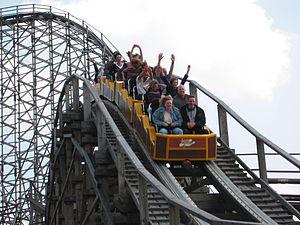
Heide Park Resort est un parc d'attractions situé à Soltau, en Basse-Saxe, en Allemagne. D'une superficie totale de plus de 850 000 m², c'est le plus grand parc d'attractions du pays. Il appartient au groupe Merlin Entertainments.
Un airtime est la sensation d'impesanteur, de tomber dans le vide ou de perte d'équilibre et allègement, due aux accélérations négatives vers le bas, ou réduction de la gravité de 1 g par rapport à celle sur terre niveau mer au repos, qui sont celles procurant le plus d'effets, et que l'on peut ressentir sur des montagnes russes ou la majorité des autres types d'attractions, telles que les tours de chute ou bateaux à bascule notamment.
Intamin AG, usuellement abrégée Intamin, est une société de conception et de construction de montagnes russes, tours de chute et autres attractions à sensations fortes. Elle est aussi connue, dans une moindre mesure, dans le transport public comme constructeur de monorails. Son siège social se trouve à Wollerau, en Suisse.
Les montagnes russes sont des attractions composées de véhicules parcourant rapidement des trajets sur des pentes sinueuses dans le but de créer des airtimes et propulsions comme dans toute attraction, amenant à des sensations de peur et d'amusement procurant de l'adrénaline chez les passagers.